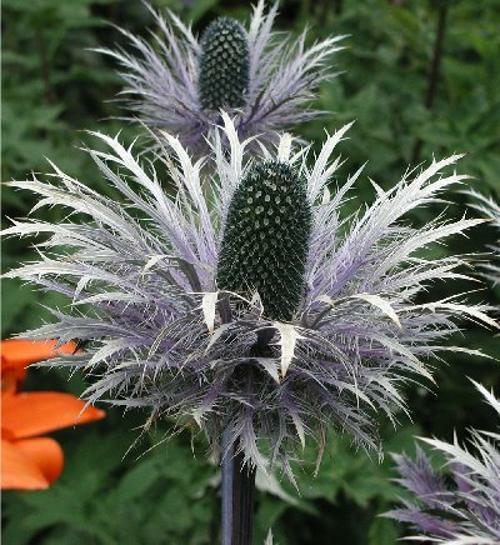
Flower: alpine sea holly